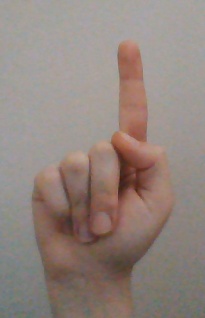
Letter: bb